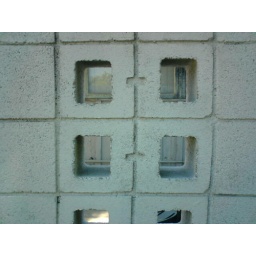
block pattern at a cliff may house in long beach